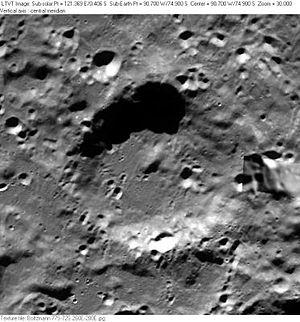
Boltzmann est le nom d'un cratère d'impact sur la face cachée de la Lune. Le nom fut officiellement adopté par l'Union astronomique internationale en 1964, en référence au physicien Ludwig Eduard Boltzmann.